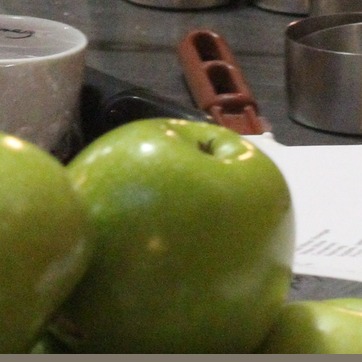
Material: food